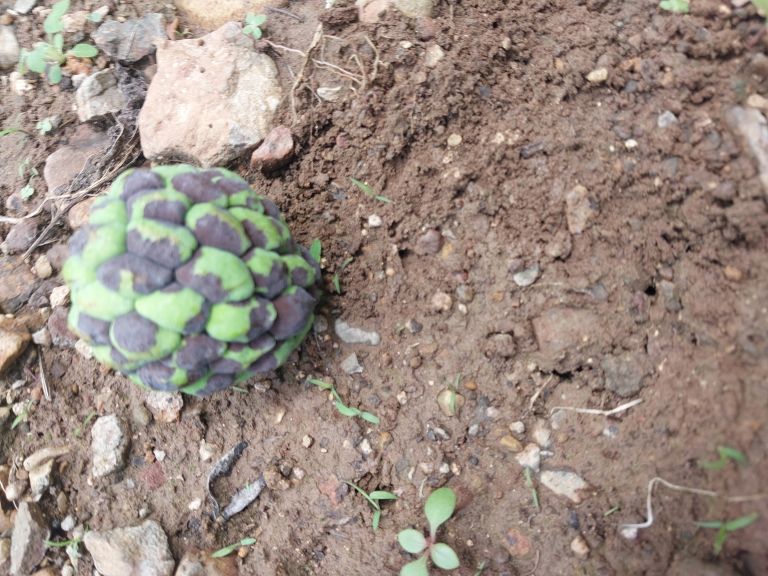
Disease label: Diplodia Rot